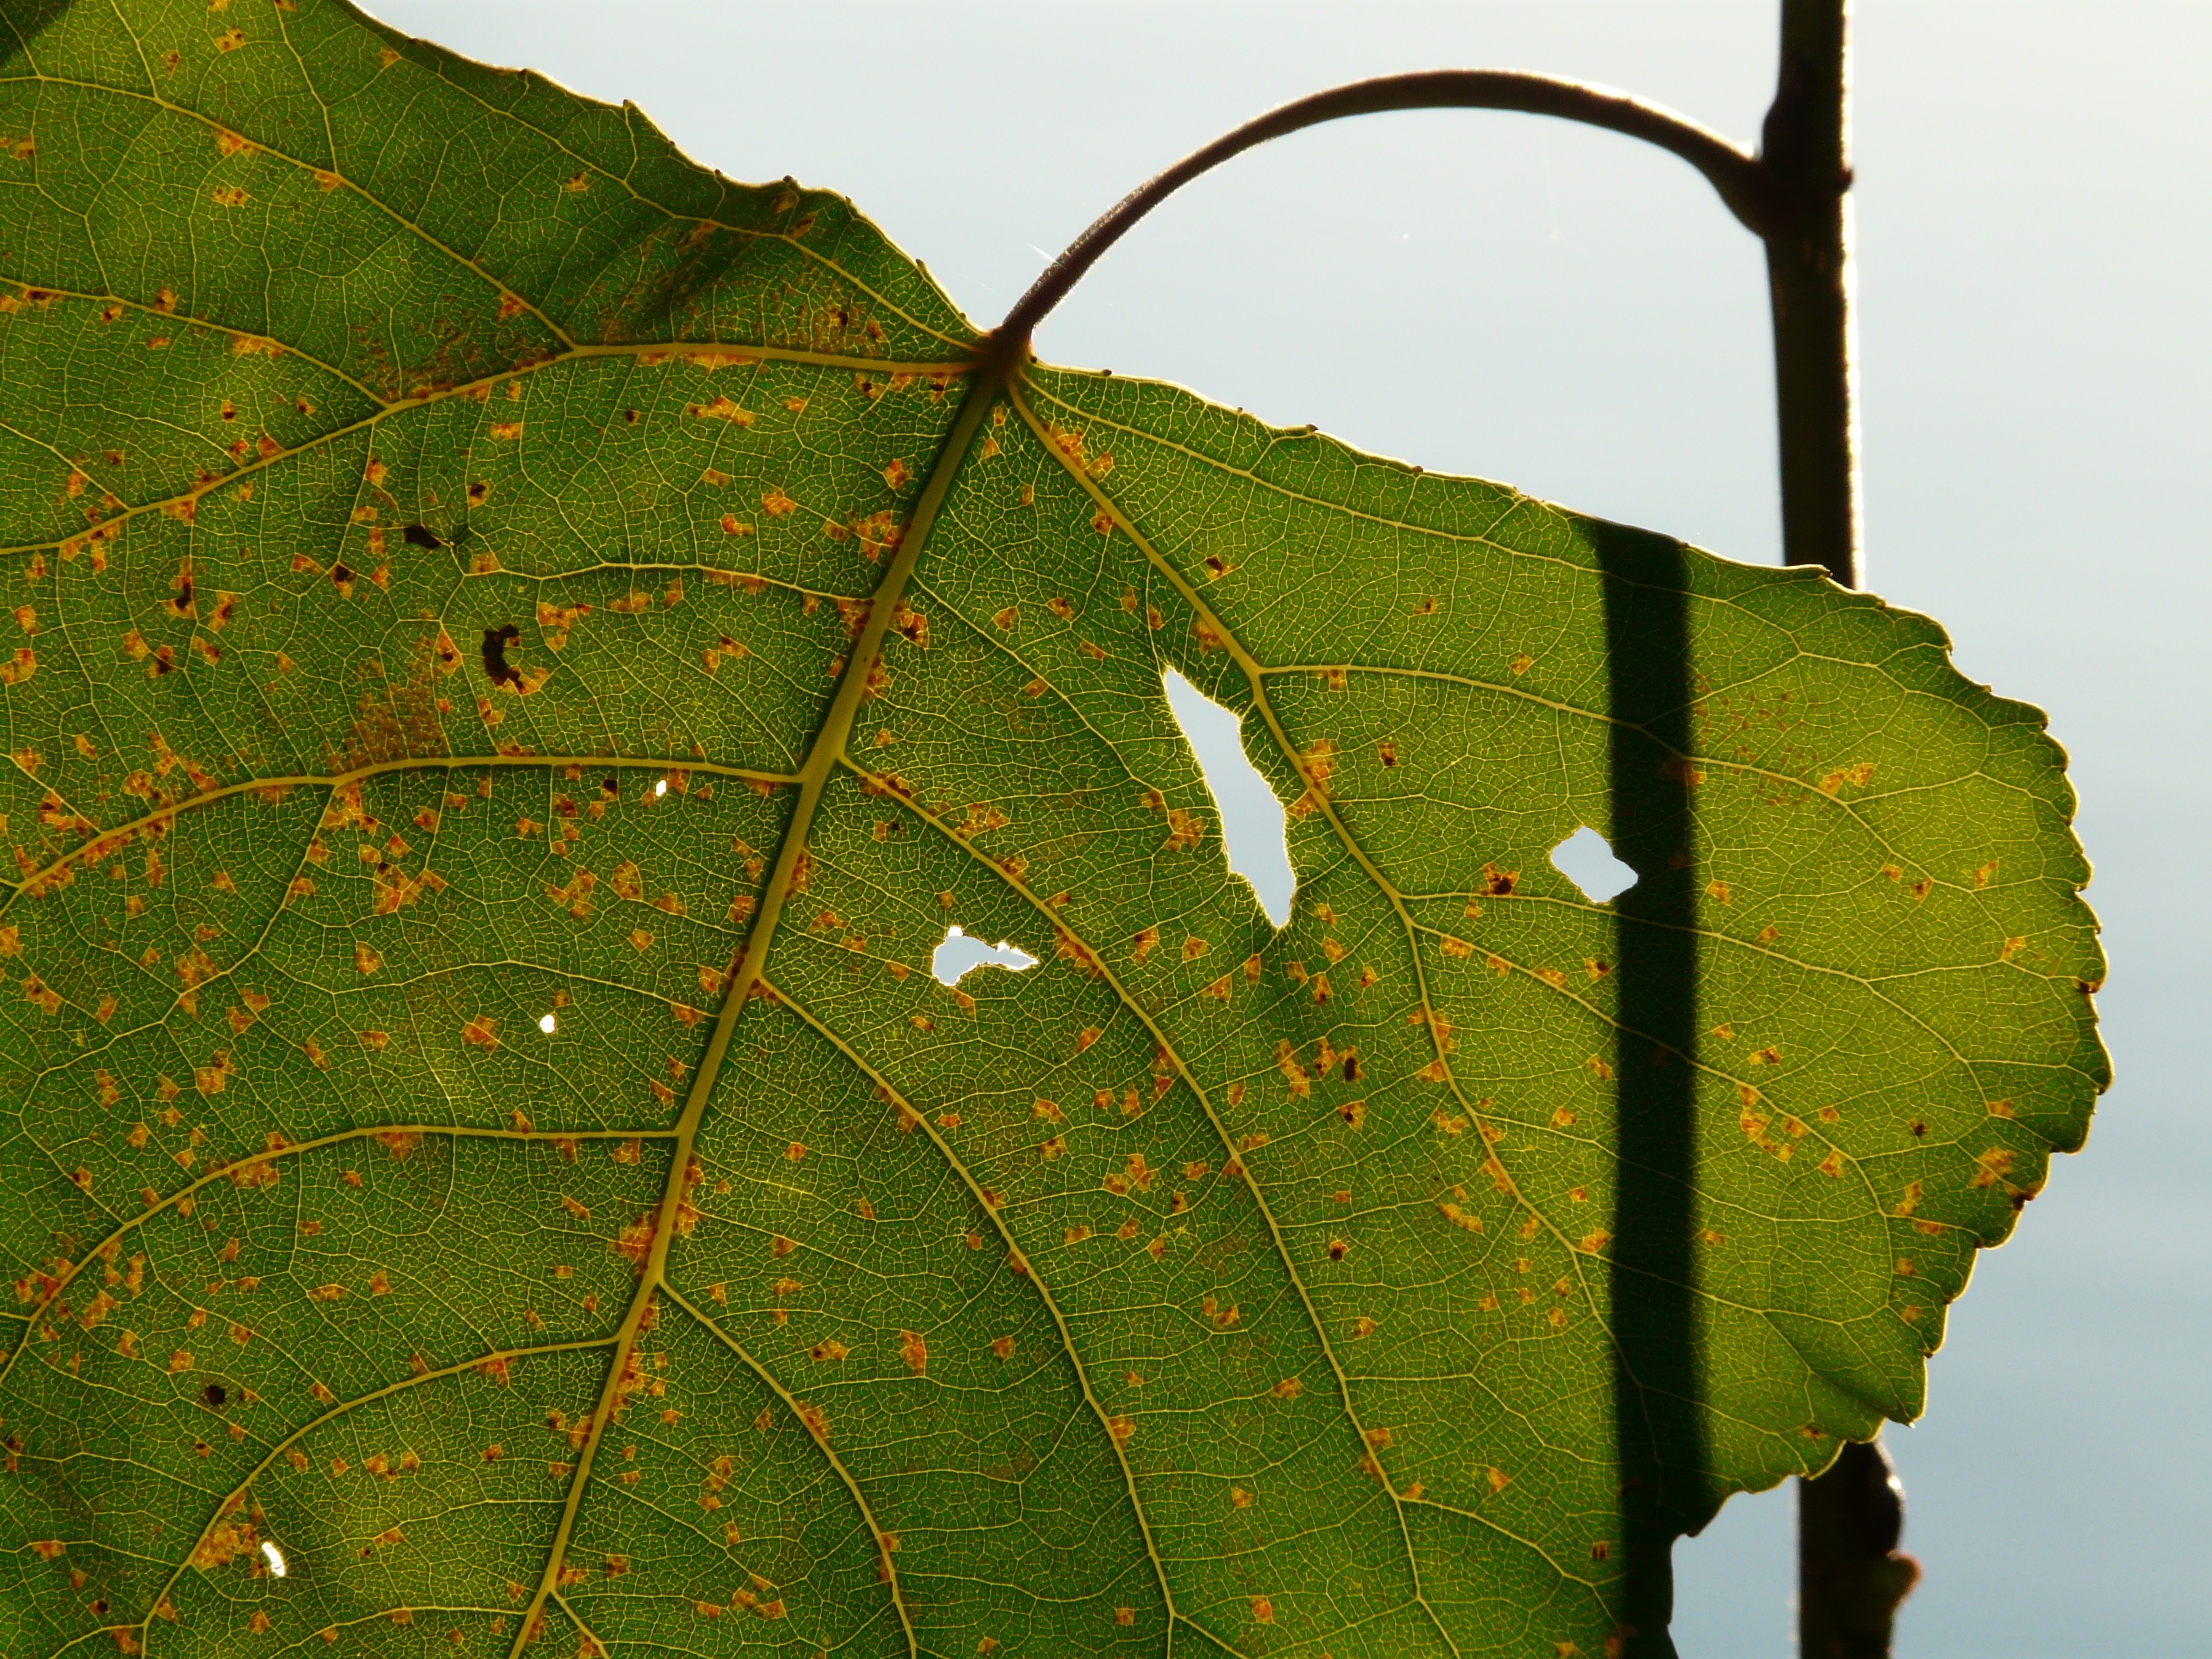
tree, nature, branch, light, plant, sunlight, leaf, flower, trunk, green, autumn, botany, yellow, flora, season, fauna, close up, veins, deciduous, poplar, macro photography, flowering plant, shine through, leaf veins, poplar leaf, plant stem, woody plant, land plant